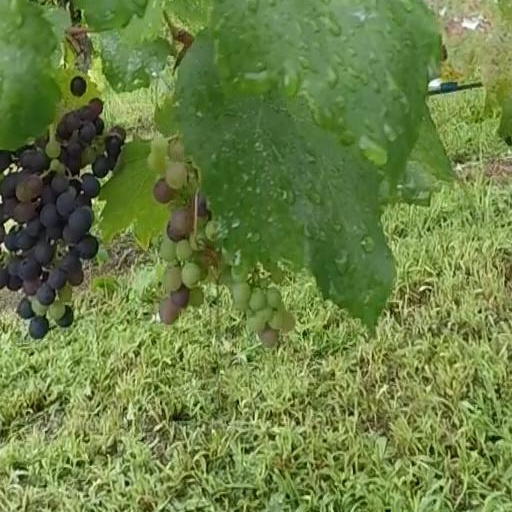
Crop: grape